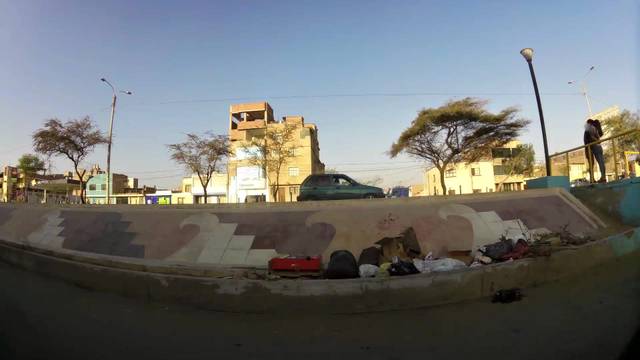
Region: Peru
Coordinates: -6.782, -79.834